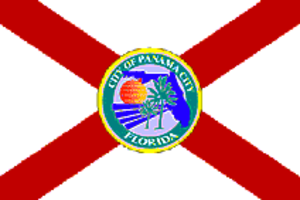
La ville de Panama City est le siège du comté de Bay, dans l’État de Floride, aux États-Unis. Sa population s’élevait à 36 484 habitants lors du recensement de 2010, estimée à 36 986 habitants en 2017.